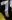
Number: 7